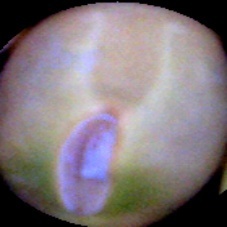
Label: Immature